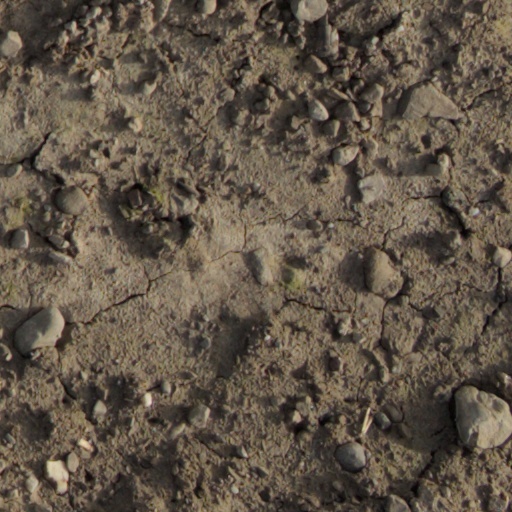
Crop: wheat